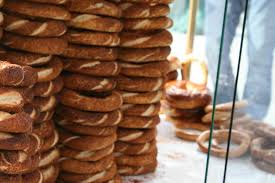
Yemek: simit